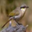
Label: bird